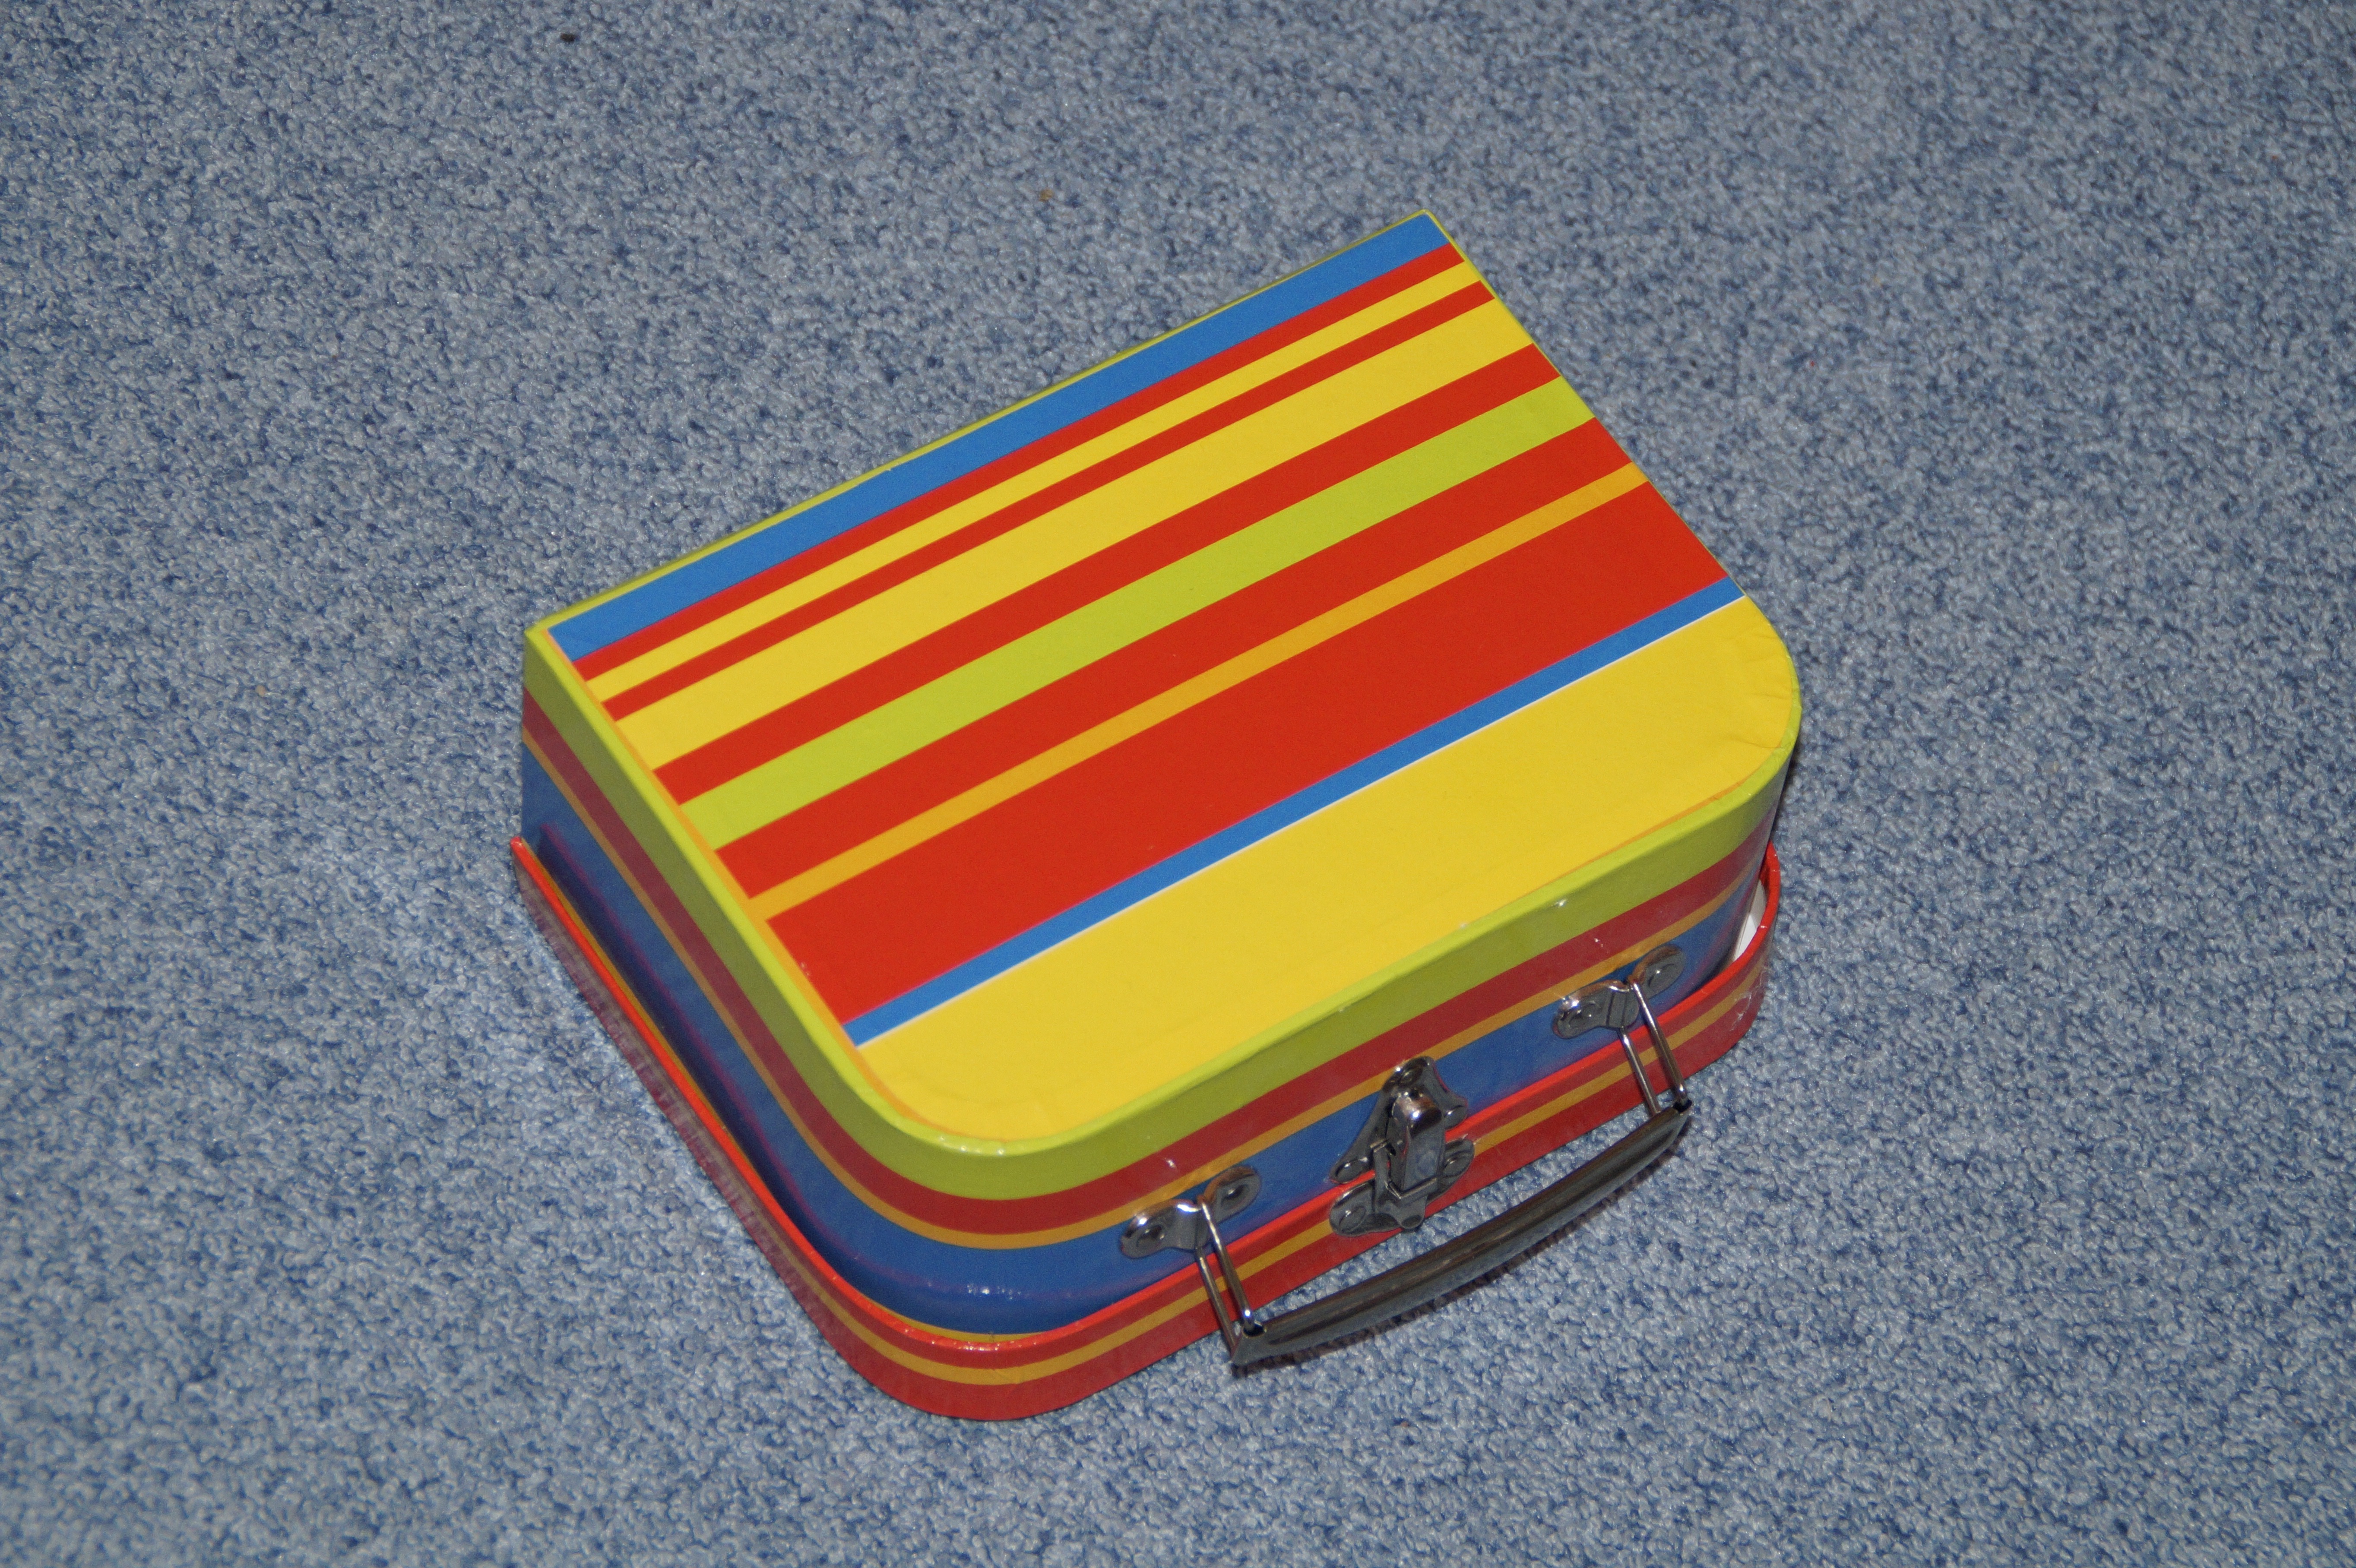
play, travel, small, holiday, child, colorful, yellow, luggage, briefcase, children, glasses, toys, packaging, go away, role playing game, kids suitcase